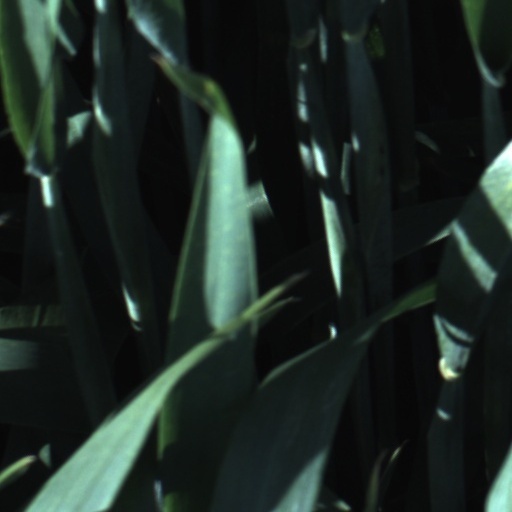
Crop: wheat